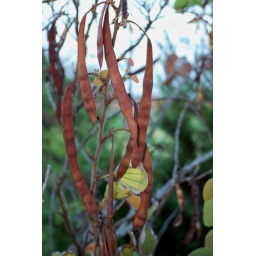
This tree is full of flowers in spring, but right now its pods are spilling seeds everywhere.